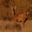
Label: deer